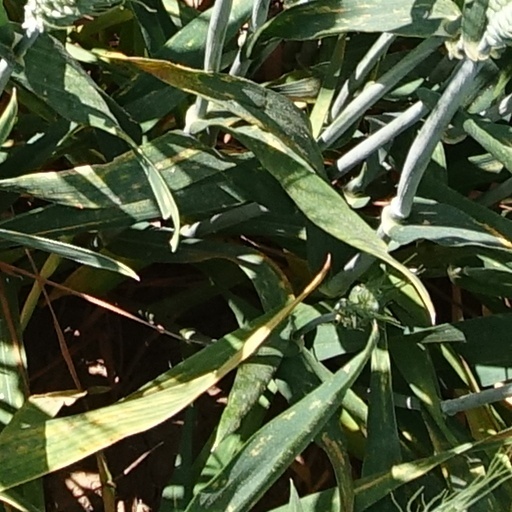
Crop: wheat